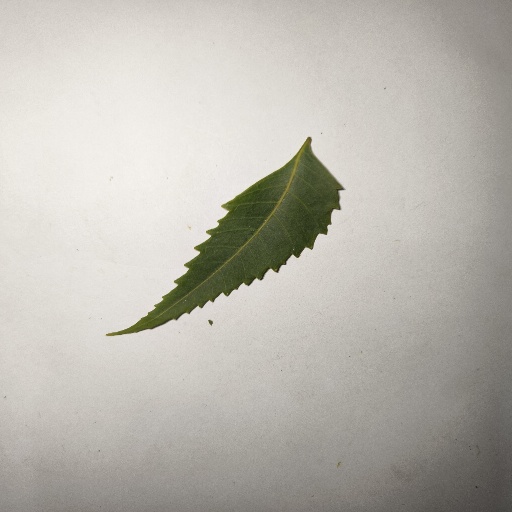
Species: Neem
Leaf condition: Healthy Leaf